Zoo

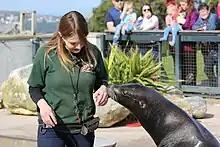
A sea lion and a zookeeper at the Welsh Mountain Zoo

A zoo (short for zoological garden; also called a zoological park, animal park, or menagerie) is a facility where animals are kept within enclosures for public exhibition and often bred for conservation purposes.